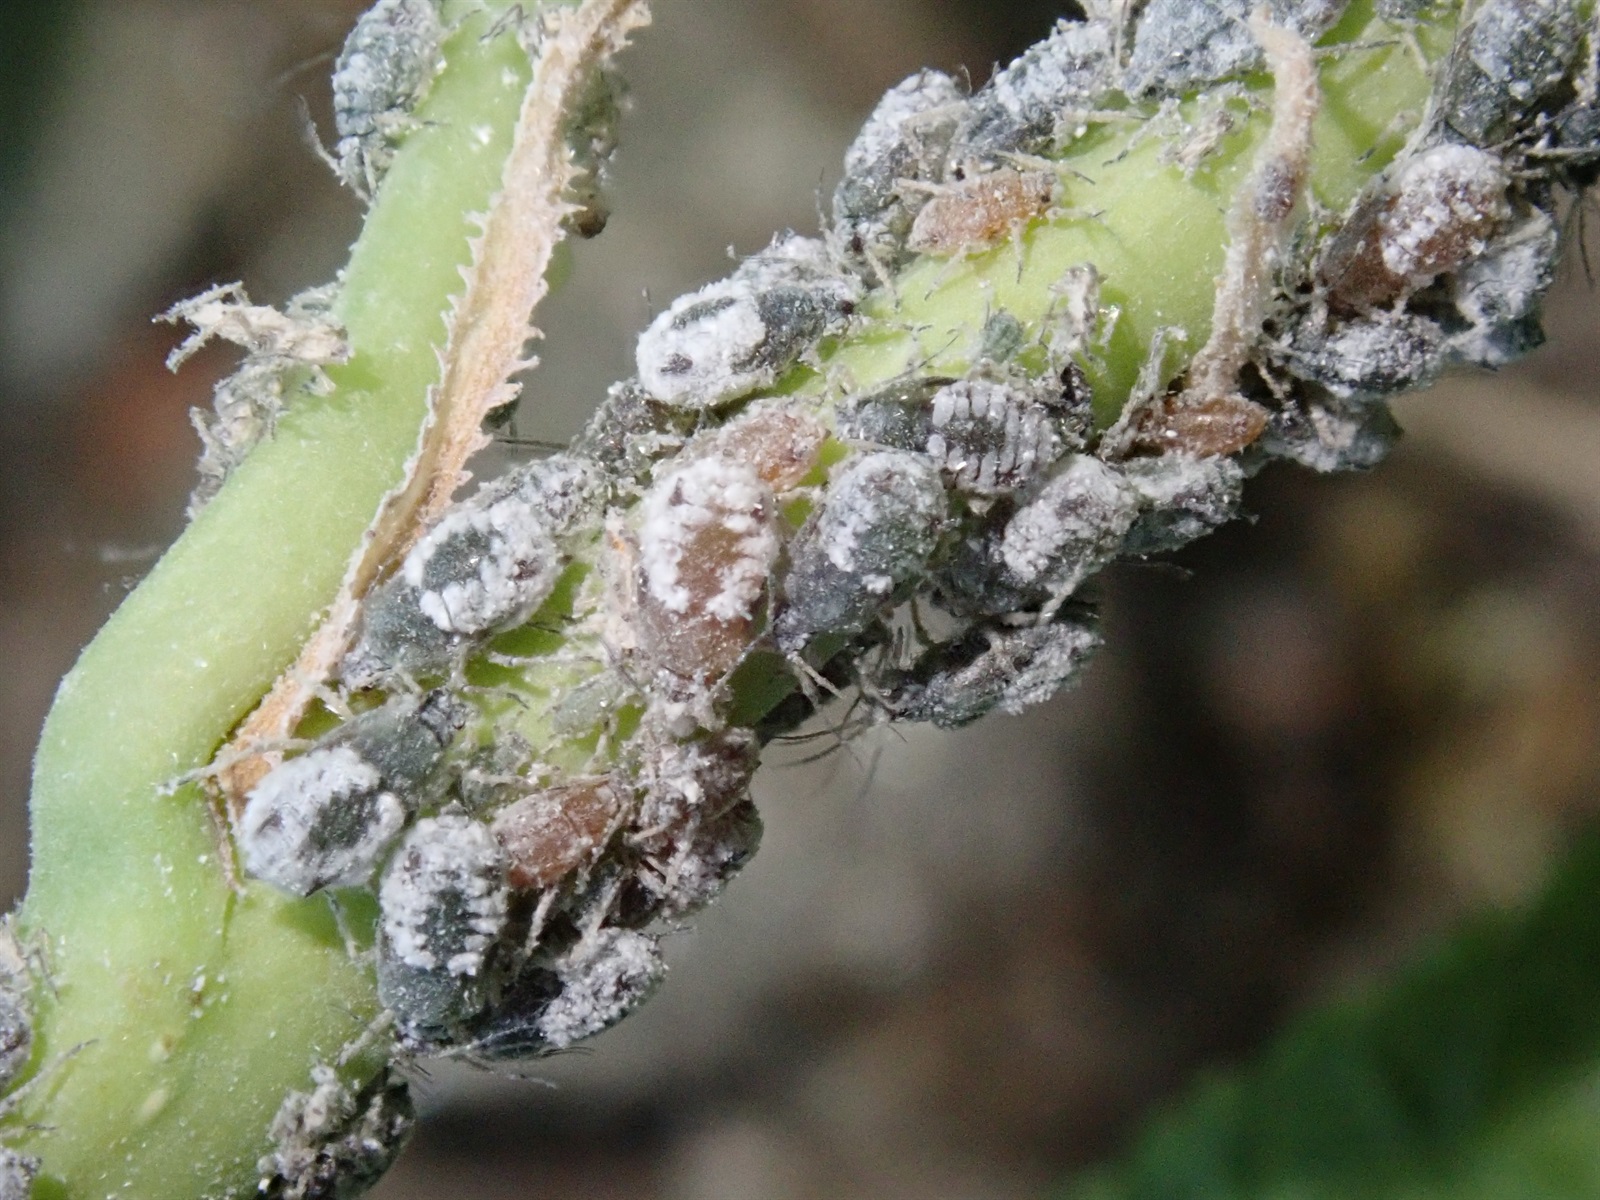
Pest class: bird_cherry_oat_aphid